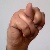
The image shows a hand gesture representing the letter 'N' in Indian Sign Language.